David Luce

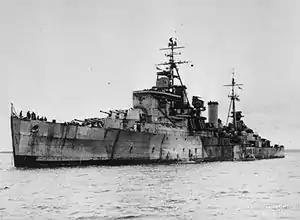
The cruiser in which Luce served as Executive Officer during the Second World War

Luce served in the Second World War, initially in command of the Rainbow and then, from June 1940, in command of the submarine . The hazardous patrols he undertook in these submarines led to him being awarded the Distinguished Service Order (DSO) on 12 November 1940. Promoted to commander on 31 December 1940, he was posted to the Plans Division of the Admiralty in March 1941 and then became Naval Raid planner on the staff of the Naval Adviser at Combined Operations Headquarters. He took part in the Dieppe Raid in August 1942 for which he was appointed an Officer of the Order of the British Empire on 2 October 1942 and was appointed Chief Staff Officer to the Naval Forces for the Normandy landings in June 1944 as a result of which he won a Bar to his DSO on 14 November 1944. He went on to be Executive Officer of the cruiser in the British Pacific Fleet in August 1944 and was promoted to captain on 30 June 1945.